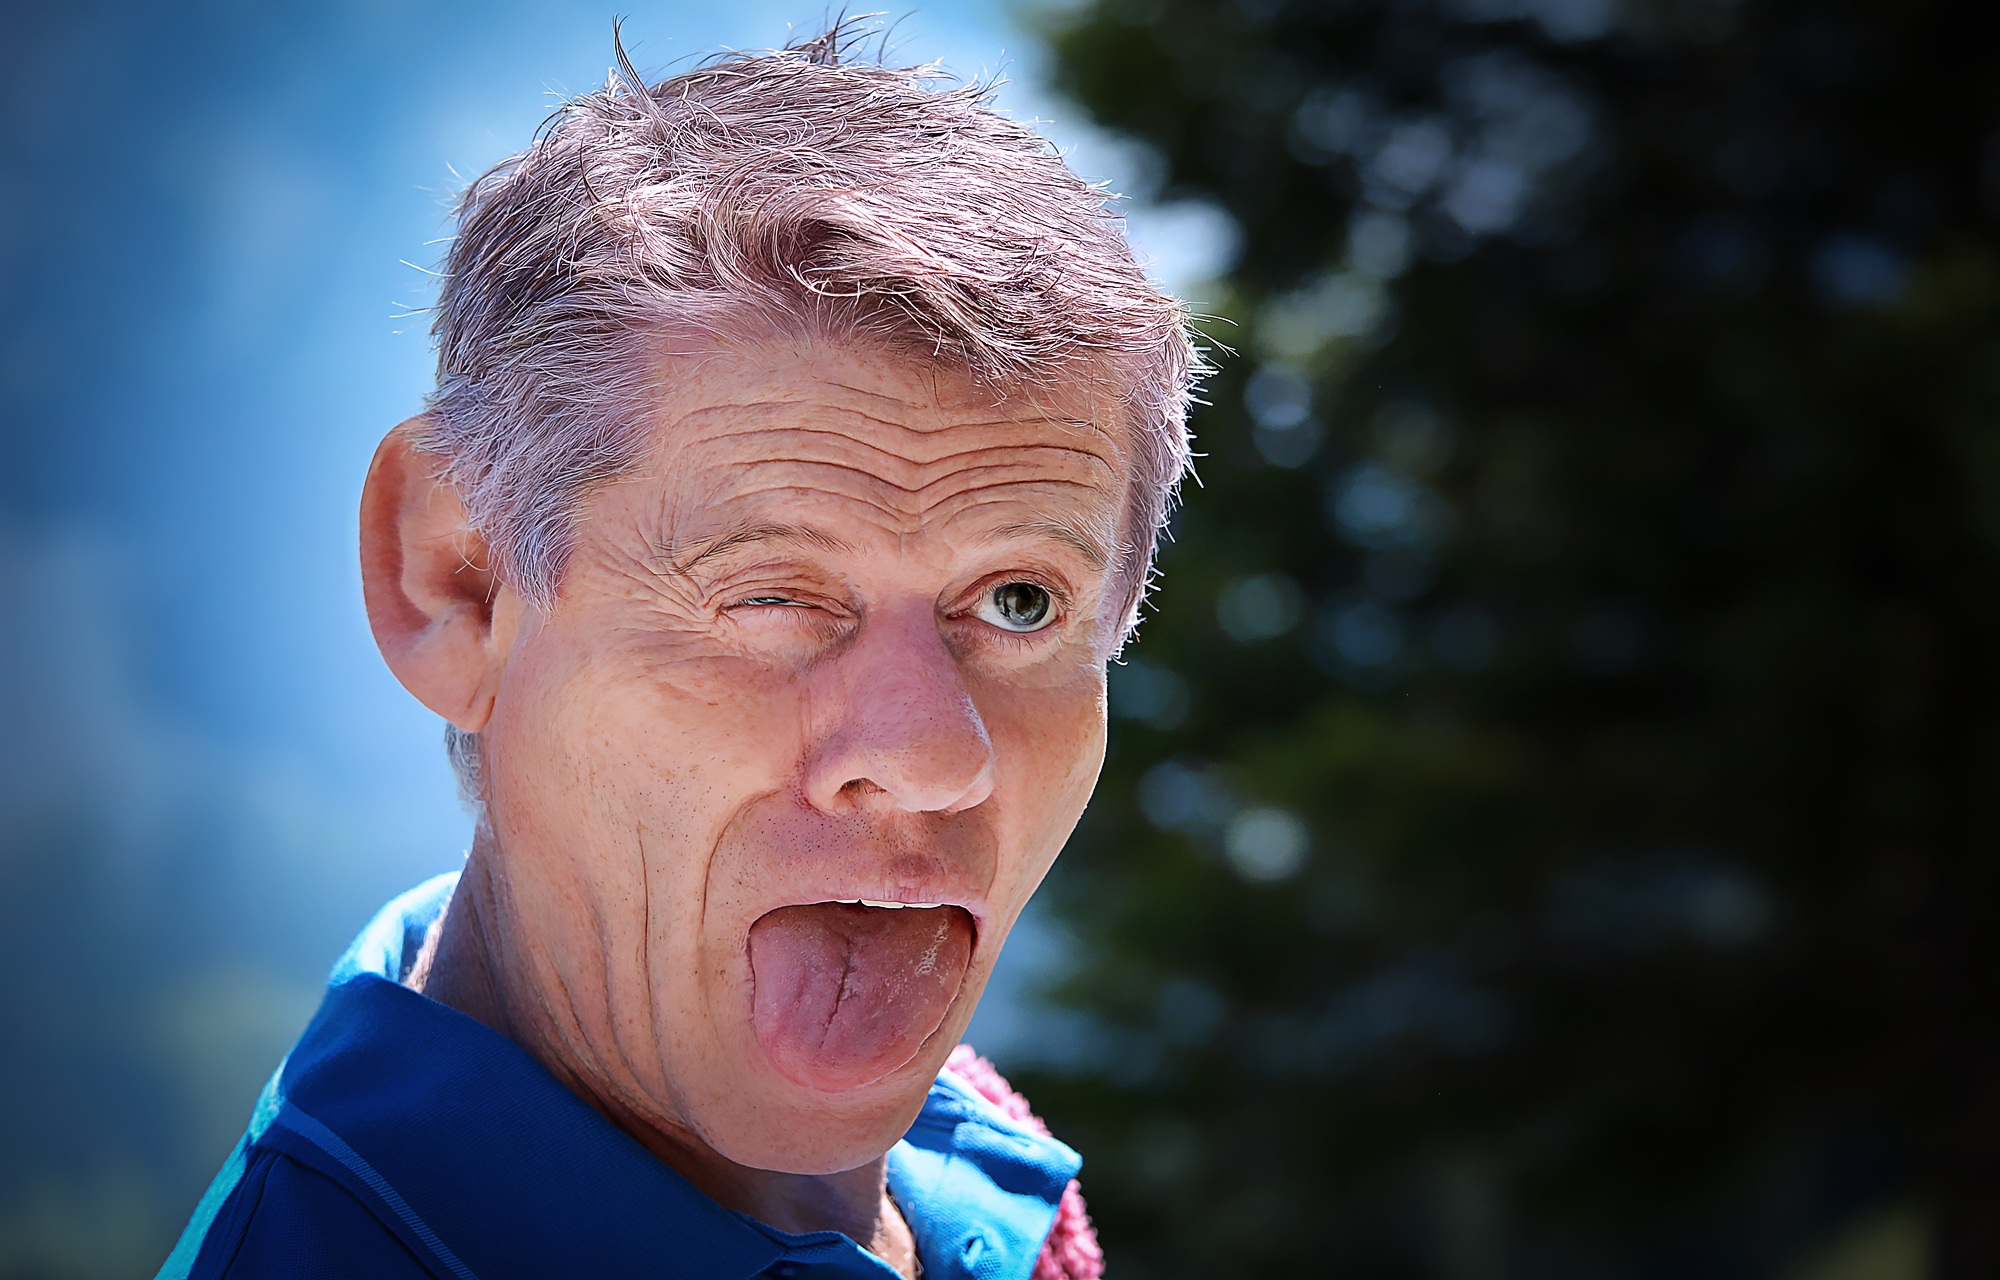
man, person, people, male, portrait, human, blue, close, facial expression, smile, senior citizen, face, caricature